Alexander Archer (banker)

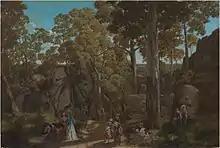
1875 painting of Hanging Rock by William Ford.

He left for Victoria in 1852, where he was appointed agent for the Bank of New South Wales at the goldfield "Ovens" (now Beechworth). He joined the bank on 21 June 1853.